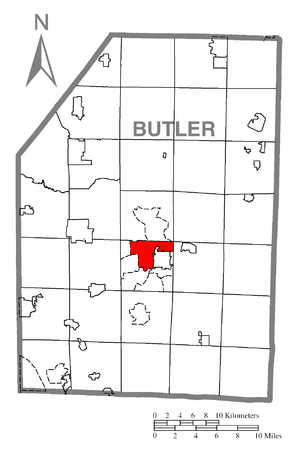
Homeacre-Lyndora est une census-designated place située dans le comté de Butler, dans le Commonwealth de Pennsylvanie, aux États-Unis. Sa population s’élevait à 6 906 habitants lors du recensement de 2010.